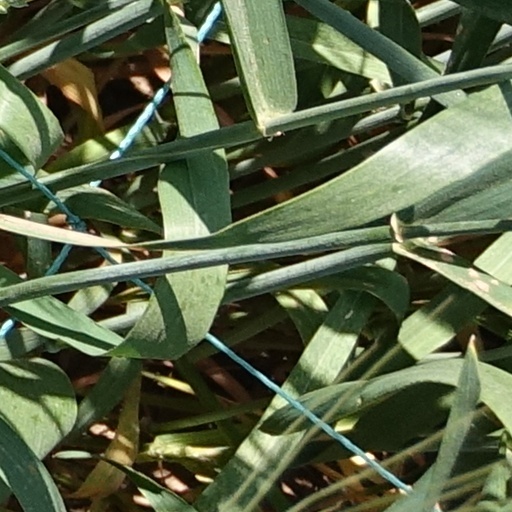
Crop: wheat